Poundbury

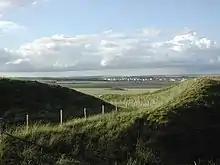
Poundbury as seen from Maiden Castle in 2006

In 1987, the land was included in the West Dorset District Council local plan as a preferred location for development to expand the town of Dorchester. Charles III, the then-Prince of Wales and Duke of Cornwall, had already taken an interest in architecture and urban design, and was writing his book "". Seeing an opportunity to put the Prince of Wales's ideas into practice, the Duchy of Cornwall chose to lead on planning the development itself, rather than sell the land to an established housebuilder. Driehaus Prize-winning New Classical architect Léon Krier was hired in 1988 to design the development.